Kris Bruton

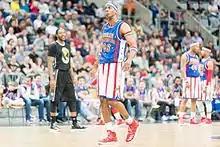
Kris Bruton as "Hi-Lite" in March 2017 with the Harlem Globetrotters in Mannheim Germany

Following his graduation from Benedict College, Bruton was drafted by the Chicago Bulls in the second round of the 1994 NBA draft. The 49th pick overall, he was a pre-season cut in both 1994 and 1995 before a thigh injury ended his NBA career. Bruton spent his rookie season with the Pittsburgh Piranhas of the Continental Basketball Association (CBA) and was selected to the CBA All-Rookie Second Team in 1995. Shortly after, he traveled overseas to play in Nagoya, Japan, where he played for two years before returning to the United States and playing in the CBA. Three years later, he would return overseas playing in France and Cyprus.